Susanna-Assunta Sansone

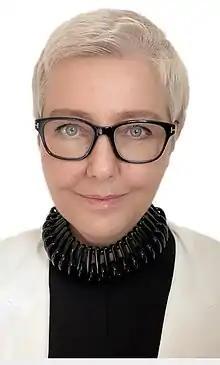
Susanna-Assunta Sansone

Susanna-Assunta Sansone is a British-Italian data scientist who is professor of data readiness at the University of Oxford where she leads the data readiness group and serves as associate director of the Oxford e-Research Centre. Her research investigates techniques for improving the interoperability, reproducibility and integrity of data.